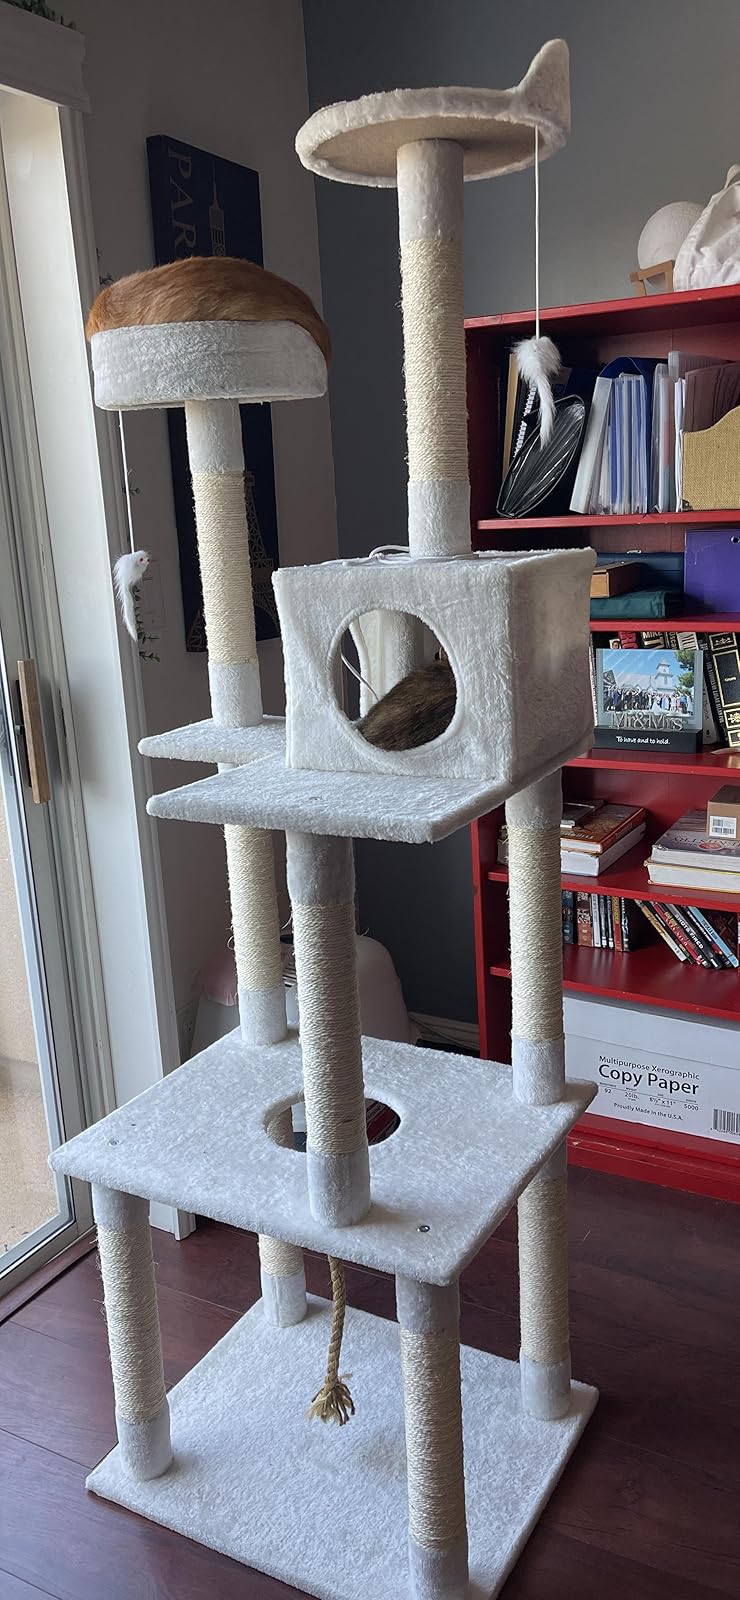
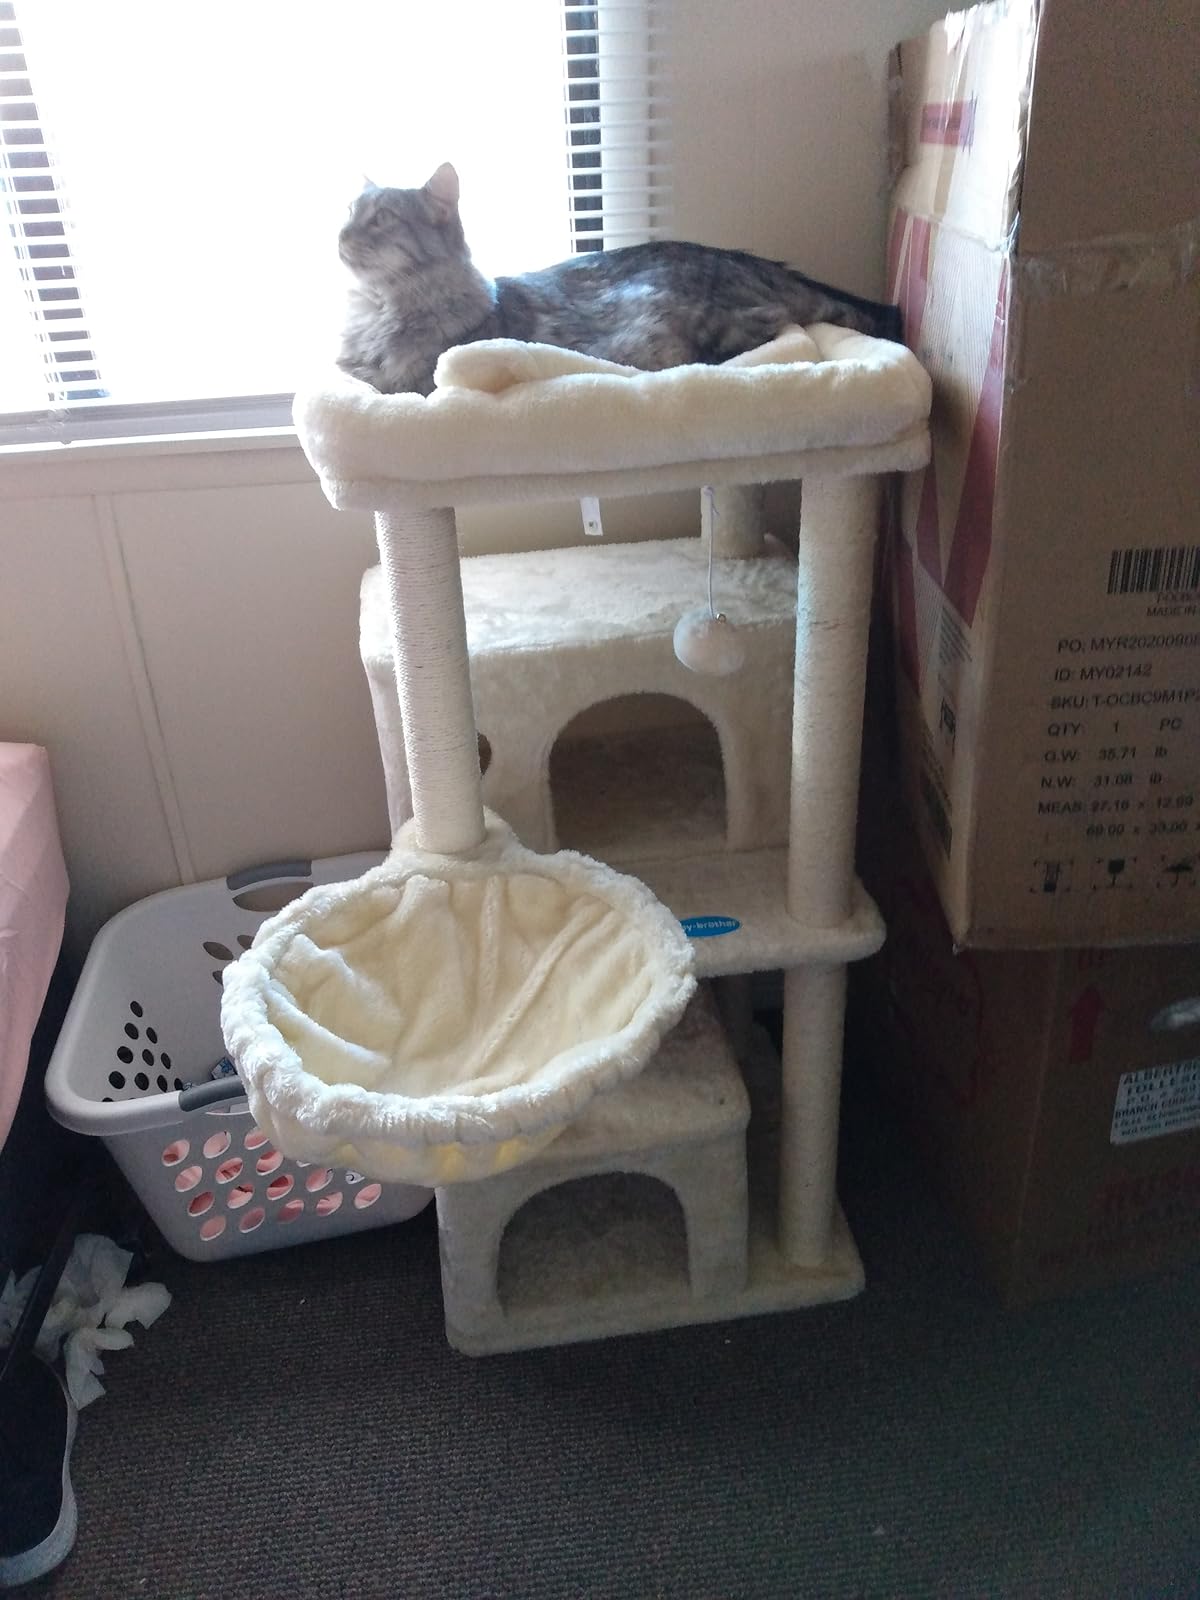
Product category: items_cat tree
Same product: no